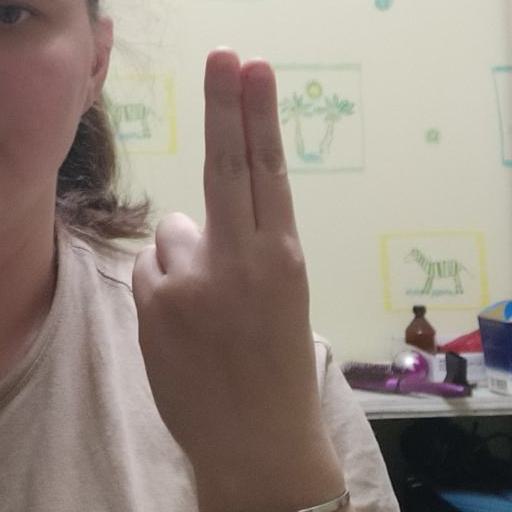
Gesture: two_up_inverted